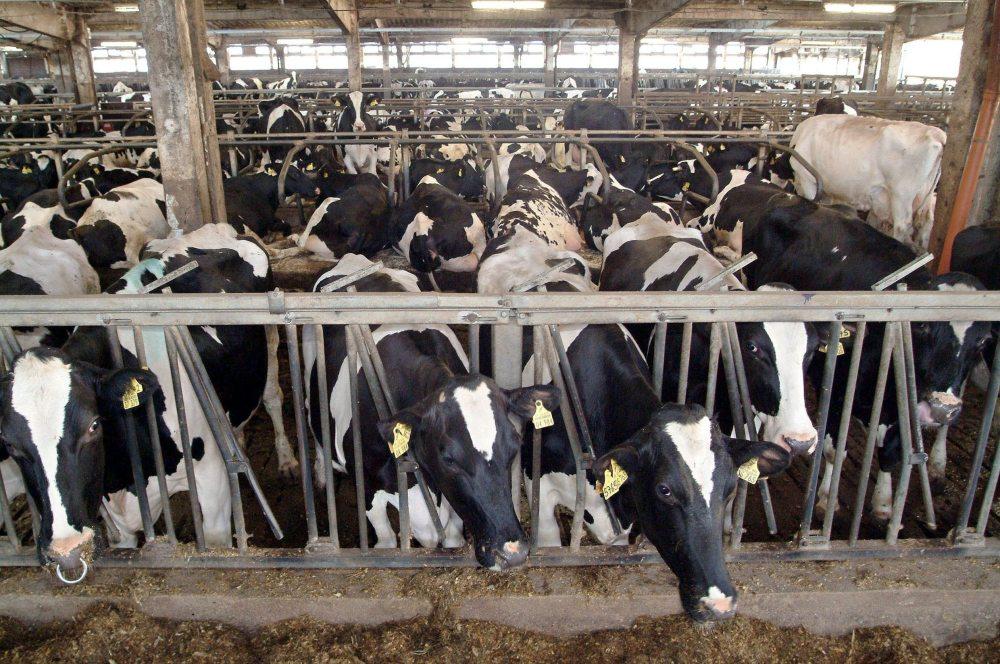
Eneo kubwa litumikalo katika ufugaji wa ng'ombe wa kisasa, waliopangwa ndani ya vyumba vilivyogawanywa; tayari kupata chakula, na pia hutoa mazao kama maziwa na nyama.